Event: Nepal Earthquake
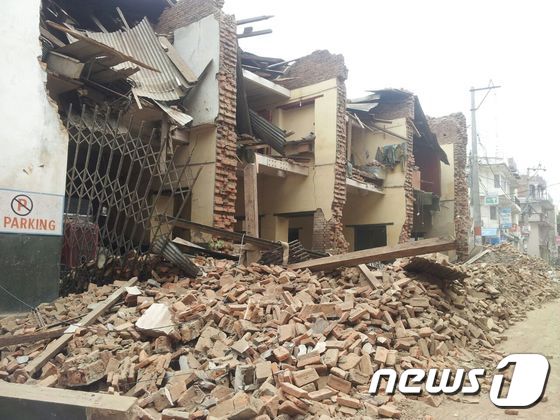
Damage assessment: damage